Rainbow (clipper)

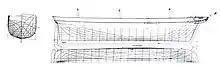
plans and elevation of "Rainbow".

"Perhaps it was the ongoing philosophical contest between the proponents of the traditional flat-footed vessel, as staunchly favored by Nathaniel B. Palmer, and those who were swayed toward the sharp-bottomed vessels championed by John W. Griffiths in the form of "Sea Witch" and "Rainbow", both vessels of remarkable performance and far-flung reputation."